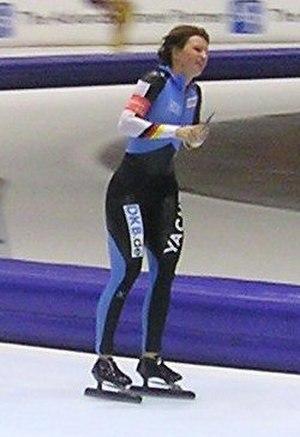
Daniela Anschütz-Thoms, née le 20 novembre 1974 à Erfurt, est une patineuse de vitesse allemande.